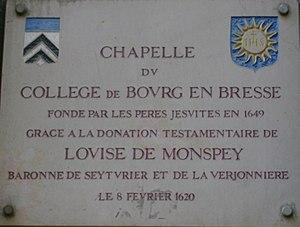
Plaque de la chapelle des Jésuites au Lycée Lalande à Bourg-en-Bresse.
Le lycée Lalande est une institution d'enseignement secondaire sis à Bourg-en-Bresse. Un collège fondé par les Jésuites en 1649 passe en différentes mains lorsque la Compagnie de Jésus est bannie de France. Il devient le Lycée Lalande à la fin du XIXe siècle. En 2017 le lycée accueille plus de mille élèves, de la seconde aux classes préparatoires aux grandes écoles. Les classes sont essentiellement scientifiques.